Answer in natural language. Which point is closer to the camera taking this photo, point B  or point C? Choose between the following options: C or B
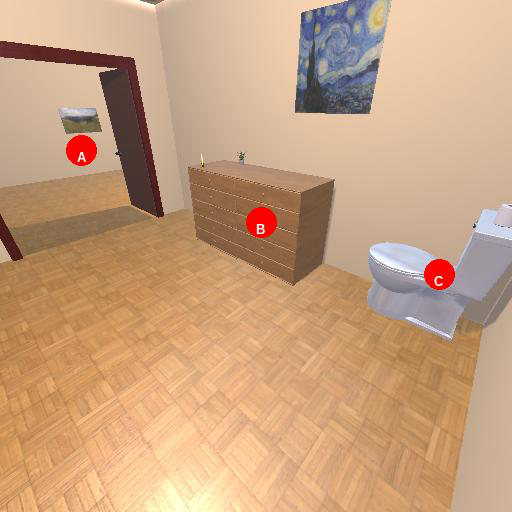
<answer>C</answer>